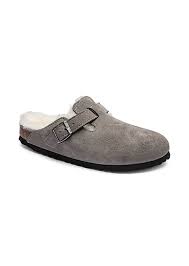
Label: Clog